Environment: real
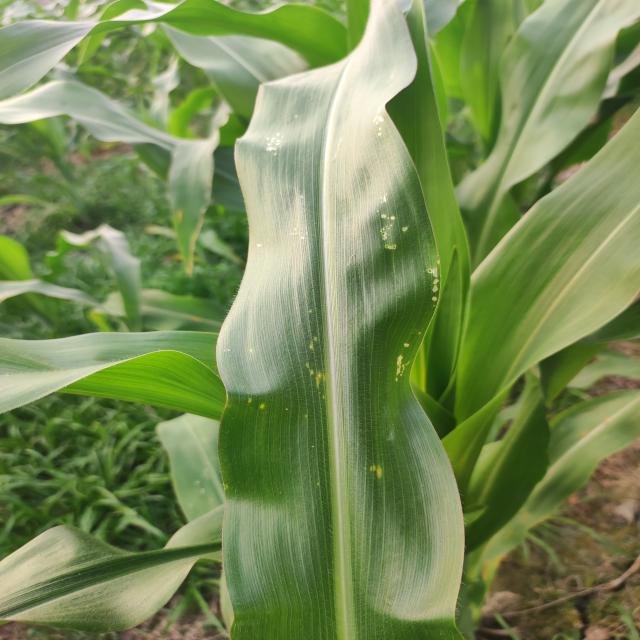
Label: fall_armyworm